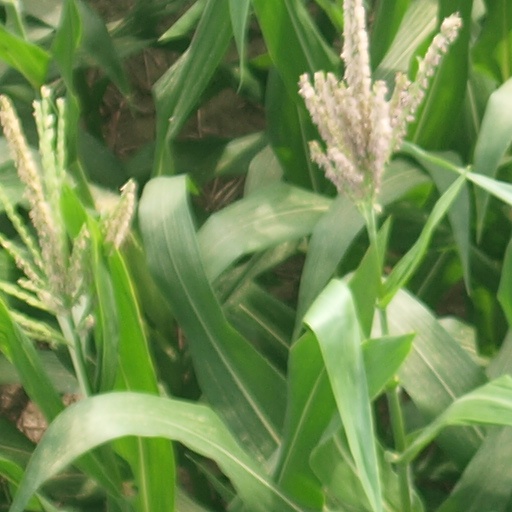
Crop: maize; corn